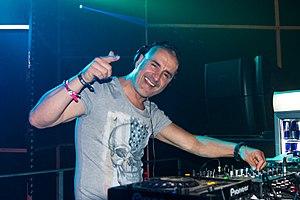
The Prophet, de son vrai nom Dov J. Elkabas, né le 5 novembre 1968, est un producteur et disc jockey de hardstyle néerlandais. Il est le fondateur et actuel directeur de son propre label nommé Scantraxx Recordz, qui est l'une des références en matière de musique hardstyle aux Pays-Bas.